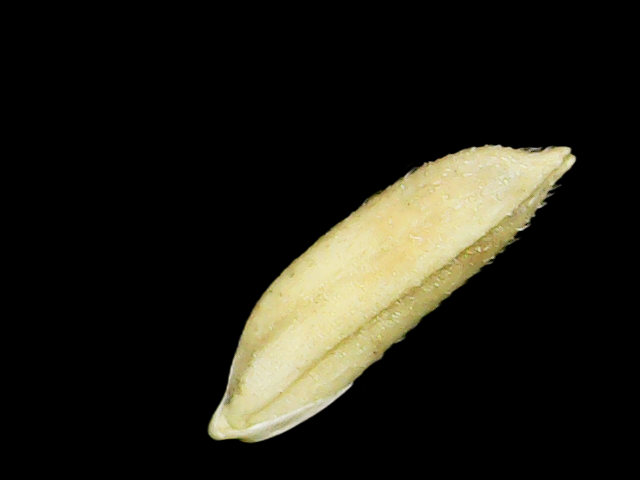
Rice variety: Binadhan21